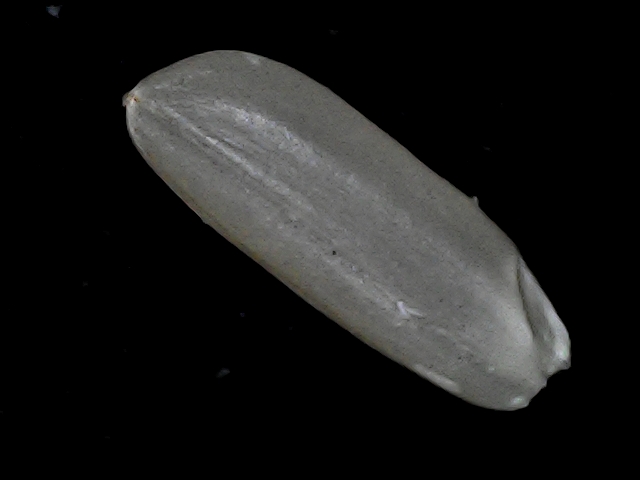
Rice variety: BD56